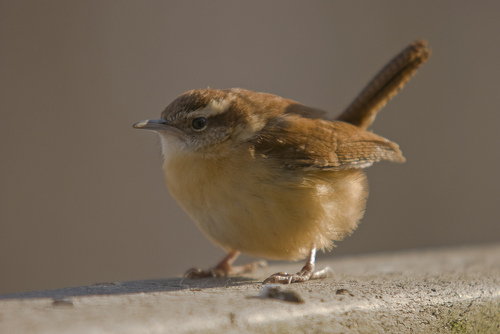
small brown bird with light tan feathers on its belly and white feathers around its nape.
this bird has a brown crown, a round and fluffy belly and a brown outer rectricesthe small bird is round with brown feather and has a brown beak with short tarsals.
this small bird has a small head in comparison to its body, a yellow breast & belly, and a yellow eyebrow.
this little bird is mostly brown with a lighter belly and breast.
this bird is brown with red and has a long, pointy beak.
this is a small mostly brown bird with white and brown on the head.
this is a small bird with light brown wings and a yellow belly.
a small bird with a small bill,and black eyes
this small bird has a very large tannish yellow chest and belly with brown wings, crown and tail
Species: Carolina Wren